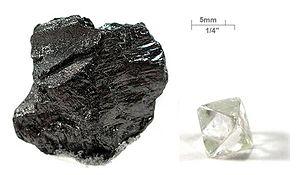
Un non-métal est un élément chimique dont les atomes du corps simple sont unis par des liaisons covalentes ou des liaisons intermoléculaires, et non par des liaisons métalliques. Ce sont de bons isolants électriques et thermiques, pour la plupart très volatils, caractérisés par une masse volumique plus faible et des températures de changement d'état généralement bien plus basses que celles des métaux, à l'exception notable du carbone. Leur énergie d'ionisation et leur électronégativité sont élevées, leurs oxydes sont acides, et ils forment des liaisons ioniques avec les métaux, acquérant ou mettant en commun des électrons lorsqu'ils réagissent avec d'autres éléments ou d'autres composés. À l'état solide, ils présentent des surfaces ternes ou faiblement brillantes, sont plutôt fragiles et cassants, et sont dépourvus de l'élasticité, de la malléabilité et de la ductilité caractéristiques des métaux.
Le carbone est l'élément chimique de numéro atomique 6 et de symbole C. Il possède trois isotopes naturels :
Le groupe 14 du tableau périodique, autrefois appelé groupe IVB dans l'ancien système IUPAC utilisé en Europe et groupe IVA dans le système CAS nord-américain, contient les éléments chimiques de la 14ᵉ colonne, ou groupe, du tableau périodique des éléments :